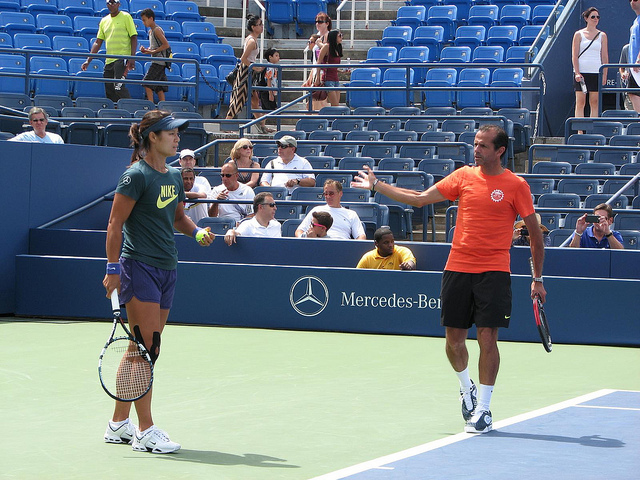
một người đàn ông và một người phụ nữ đang chơi tennis